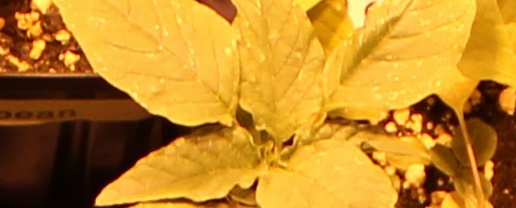
Label: Palmer Amaranth